Meritorious Autonomous University of Puebla

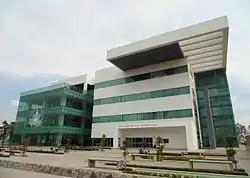
Meritorious Autonomous University of Puebla Central Library

The institution's motto is: "Pensar bien para vivir mejor" (Spanish for "To think well, so as to live better").